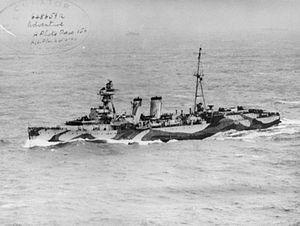
Un mouilleur de mines est un navire de guerre des mines spécialisé dans le minage maritime. Son indicatif visuel commence par la lettre "N" suivie de 2 ou 3 chiffres.
Le HMS Adventure est un mouilleur de mines de la Royal Navy, en service de 1926 à 1947. Il sera gravement endommagé, probablement par une mine allemande le 13 novembre 1939. Trente-trois hommes périront lors de cette explosion.